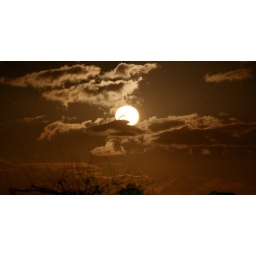
Stunning moon from my house as it rose in the night sky ...